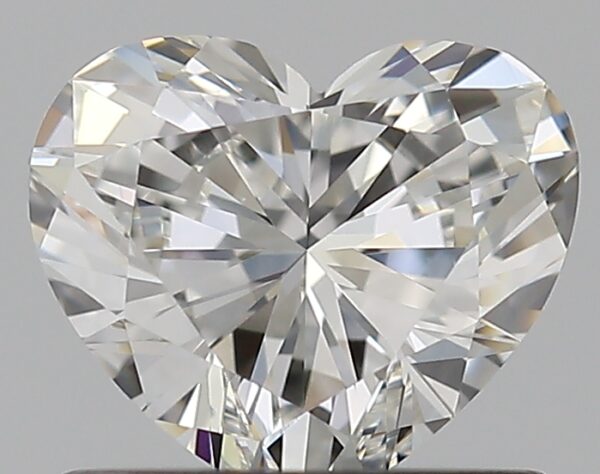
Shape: heart
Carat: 0.7
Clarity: VVS2
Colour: H
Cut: EX
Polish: VG
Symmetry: VG
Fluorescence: N
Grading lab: GIA
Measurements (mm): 5.32 x 6.22 x 3.36